Netherlands Marine Corps

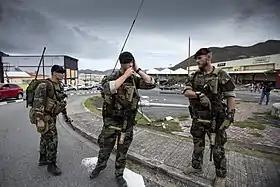
Marines deployed on Sint Maarten after Hurricane Irma in 2017. Marines provided medical assistance and maintained order on the island.

The 32nd Raiding Squadron (Dutch Caribbean Forces) consists of 153 personnel and is stationed in Aruba and is responsible for the defence of the Netherlands Antilles. The 32nd Raiding Squadron falls operationally under the command of the Naval Commander of the Caribbean (CZMCARIB). 32nd Raiding Squadron is stationed at the Barracks Savaneta (Aruba). Marines on Aruba also participate in anti-drug operations. The squadron is commanded by a Major and consists of a Headquarters, 3 Raiding troops, and the following supporting units a Fast Raiding, Interception and Special Forces Craft (FRISC) troop (with 12 boats), and a combat service support troop for transport, logistics, maintenance and medical care.